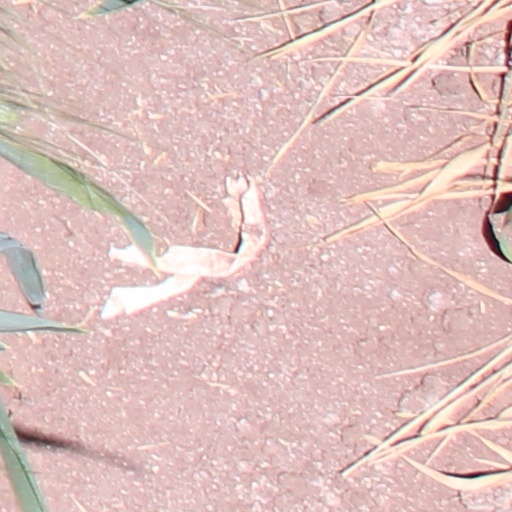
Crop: wheat